Gordon Briscoe

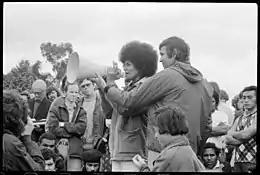
Briscoe with Bobbi Sykes in 1972

Gordon Briscoe AO (1938 – 30 June 2023) was an Aboriginal Australian academic and activist. In 1997, he was awarded a PhD from the Australian National University. He was also a soccer player.